Fanif

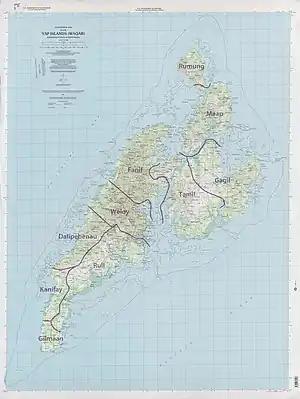
Map of the municipalities of Yap including Fanif

Fanif is a municipality in the state of Yap, Federated States of Micronesia. Fanif encompasses the northwesternmost part of the main island and is the location of Yap proper's highest point, Mount Taabiywol, at 178 meters/584. Gilfith (Yapese: "Gilfith") is the head village of Fanif. Fanif straddles the northern part of the main Island of Yap and includes the villages of Yyin, Quayrech, Ruunuw, Wuluuq, Malawaay, Rumuuq, Qatliw, and Raeng. It has two elementary schools, Fanif and North Fanif. A paved road runs through the villages along the northwest coast of Fanif into Weloy to the South and connecting into the Tomil - Colonia Road to the Northeast. The west coast is also accessible by boat from Colonia via the Tagireeng Canal.